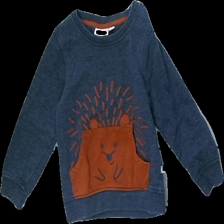
View: front
Type: Sweater
Category: Children
Brand: Not in the list
Brand text on label: liegelind
Colors: Blue, Brown
Material: 100% acrylic
Pattern: Animal print
Cut: Regular
Size: 98
Season: All
Damage location: top center
Damage 2 location: middle center
Price range: <50
Recommended usage: Export
Description: blå tröja med en igelkott fram. nopprig